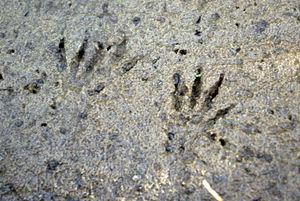
Le Campagnol amphibie est une espèce de rongeurs de la famille des Cricetidae. Cette forme aquatique se distingue de l'espèce voisine, le Campagnol terrestre, par un mode de vie très différent. Contrairement à la forme fouisseuse du Campagnol terrestre, ce campagnol aquatique ne présente pas de phases de pullulations, et du fait de ses faibles effectifs et de son mode de vie complètement lié à l'eau, ne cause jamais de dommages aux parcelles agricoles. Communément nommés « rat d'eau », ces deux campagnols de grande taille sont souvent confondus également avec les rats.